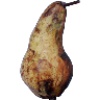
Label: Pear Abate 1